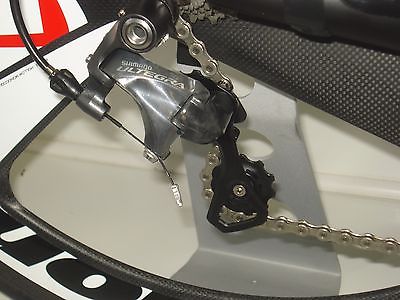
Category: bicycle